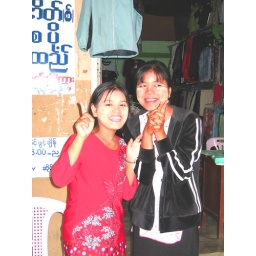
phone booth girls : Myitkyina to Bhamo by road